Piracy

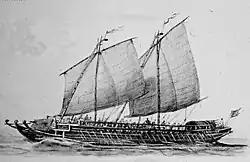
1890 illustration by Rafael Monleón of a late 18th-century Iranun "lanong" warship. The Malay word for "pirate", "lanun", originates from an exonym of the Iranun people

In thalassocratic Austronesian cultures in Island Southeast Asia, maritime raids for slaves and resources against rival polities have ancient origins. It was associated with prestige and prowess and often recorded in tattoos. Reciprocal raiding traditions were recorded by early European cultures as being prevalent throughout Island Southeast Asia.